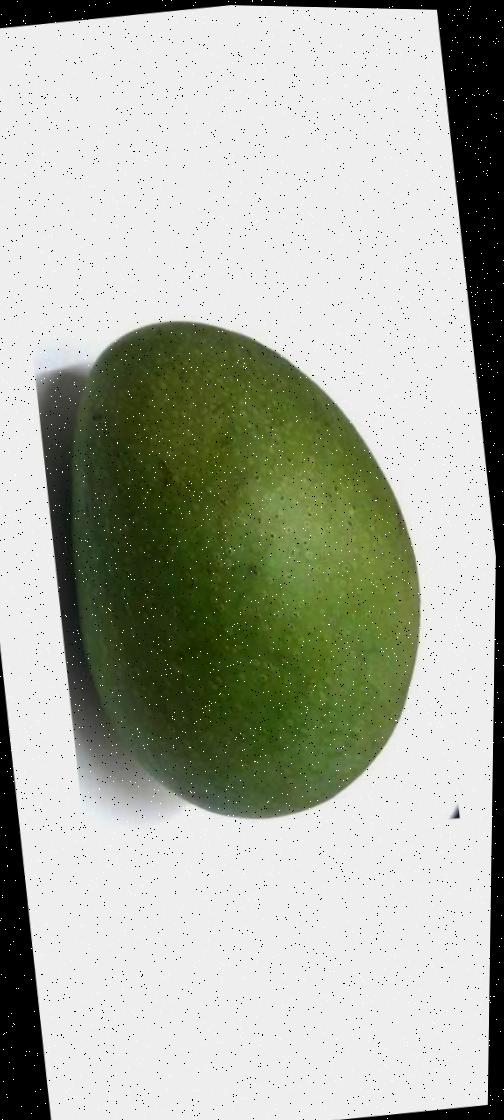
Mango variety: Ashshina Zhinuk